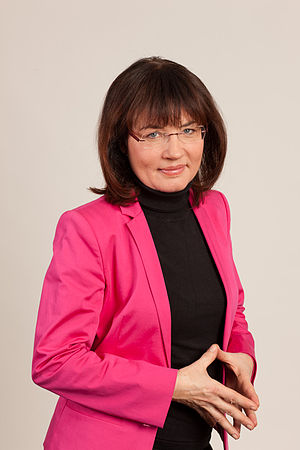
Manuela Kasper-Claridge
Manuela Kasper-Claridge.
Manuela Kasper-Claridge er en tysk journalist.